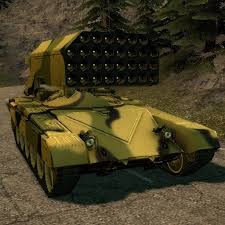
Label: Self Propelled Artillery